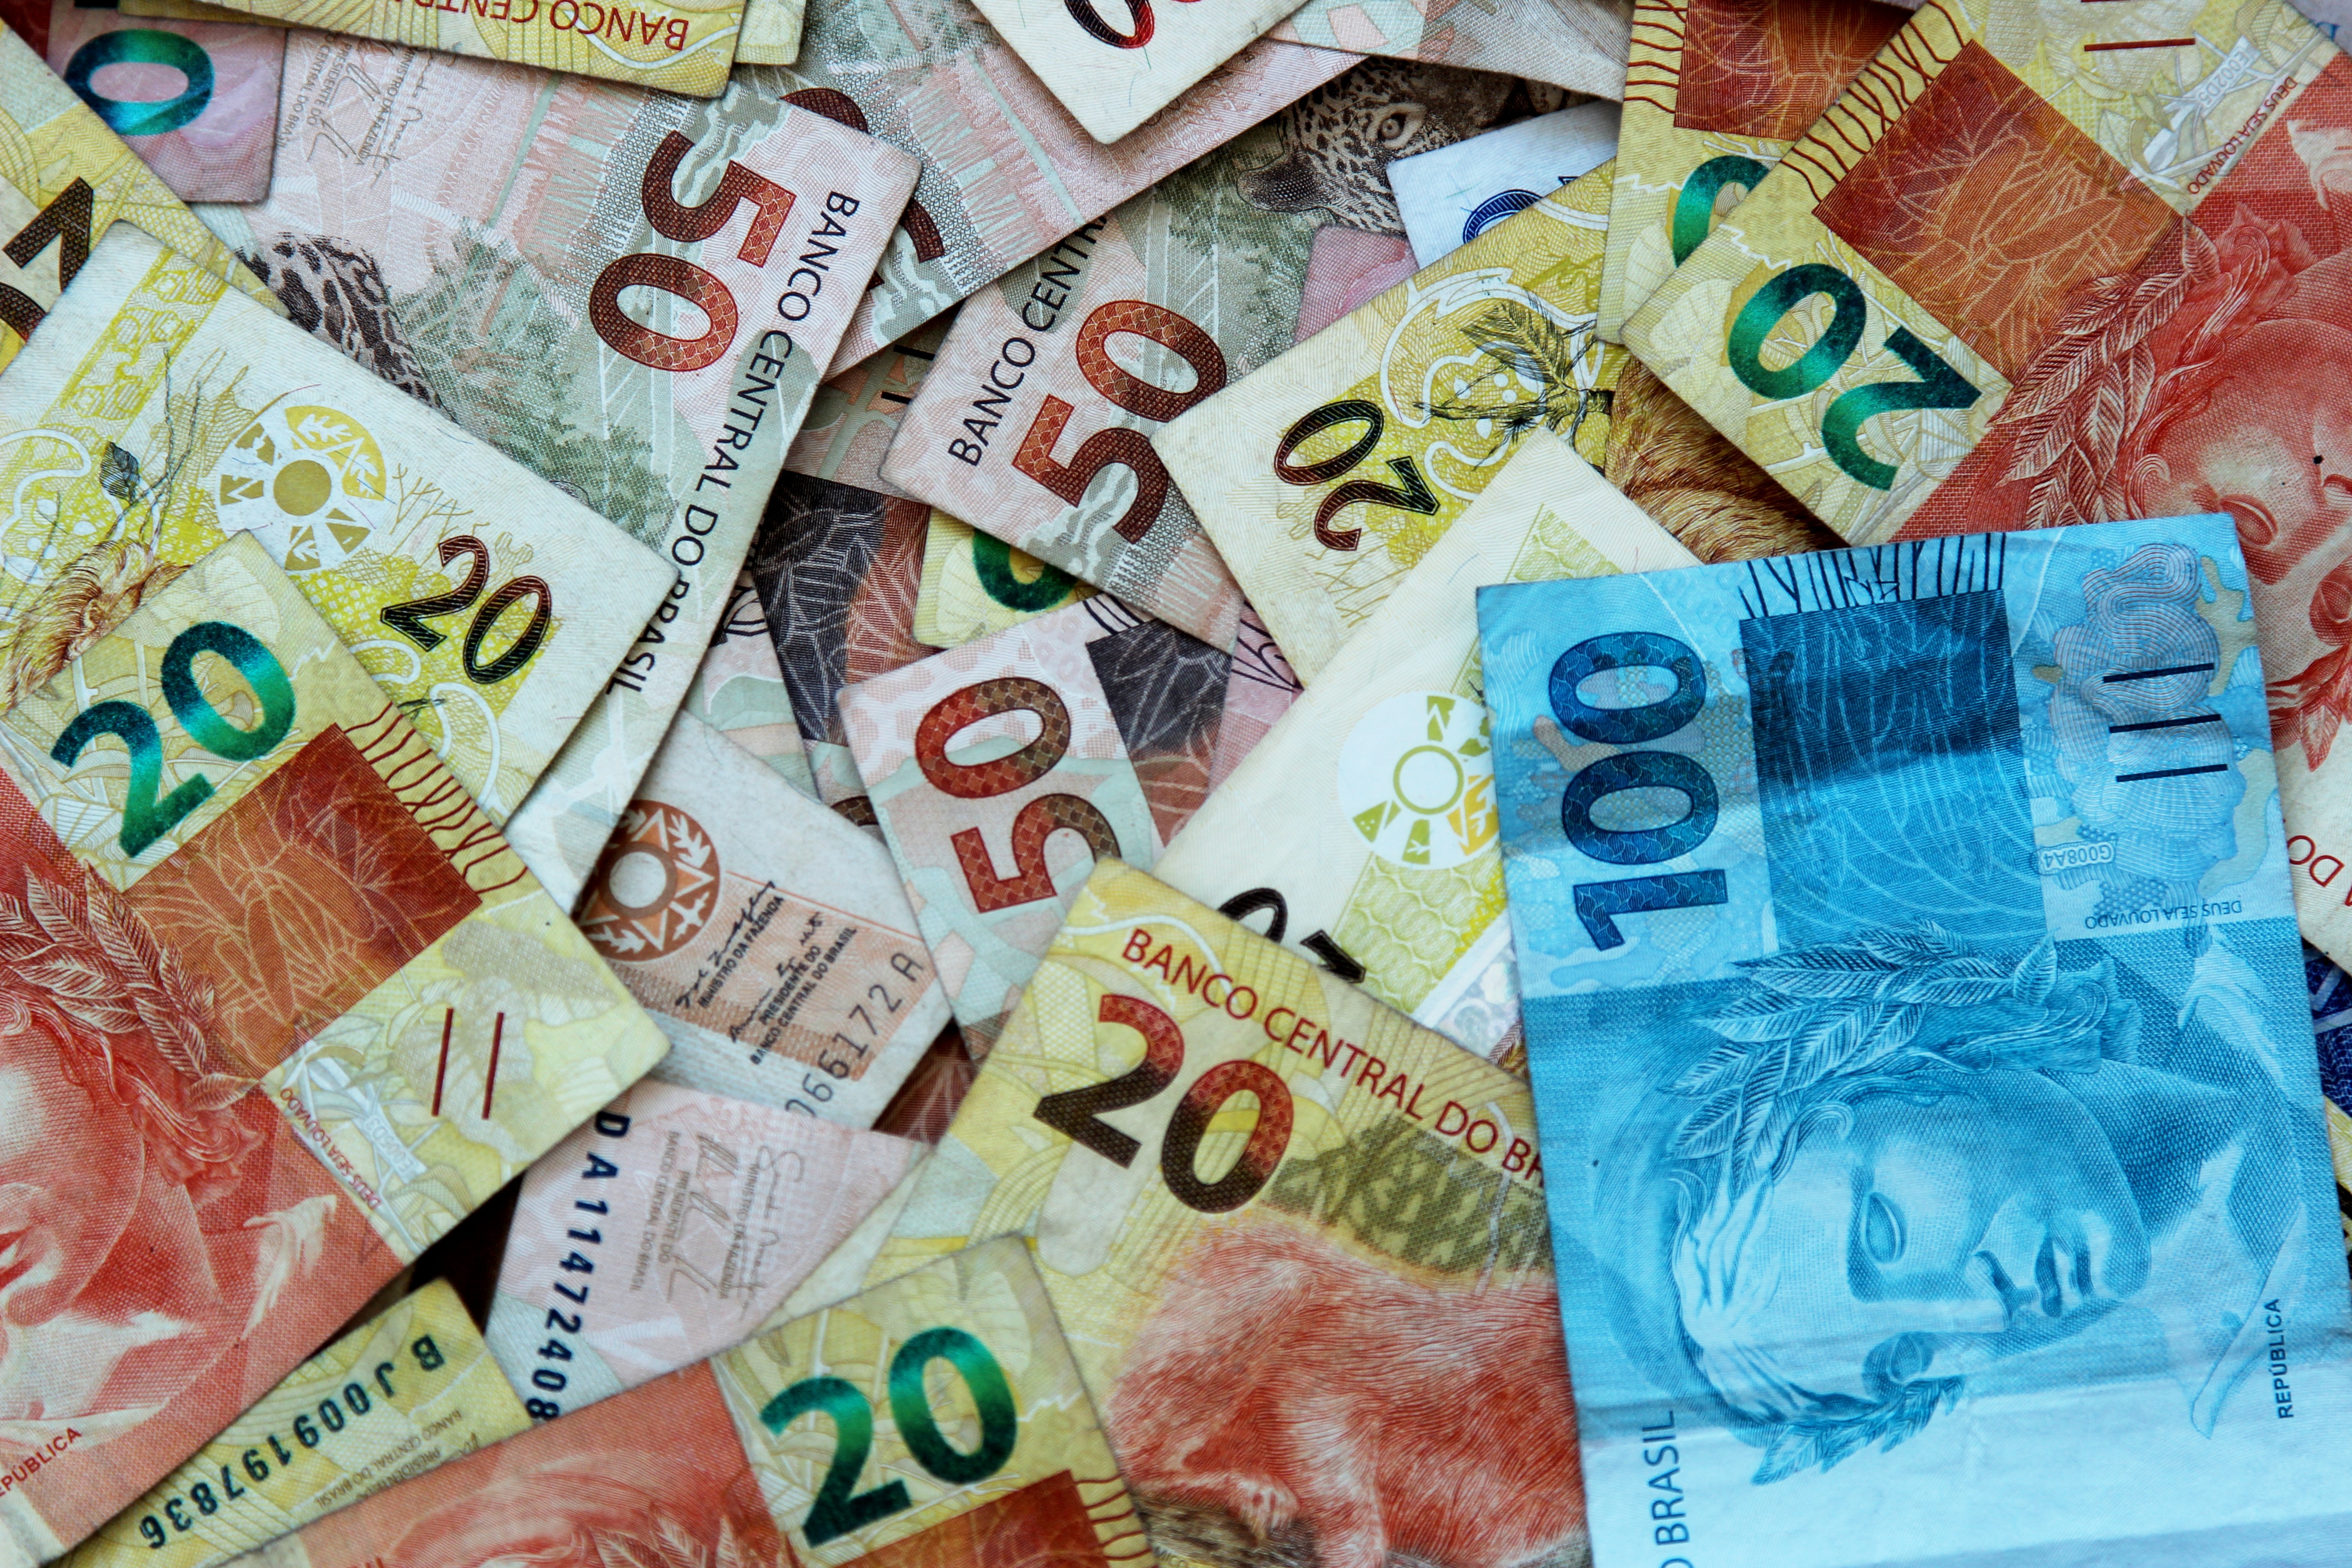
money, note, cash, currency, real, brazil, income, finance, salary, brazilian currency, real brazil, photo of money, image of money, fifty dollars, ballots, 100 real, ten real, five real, twenty reais